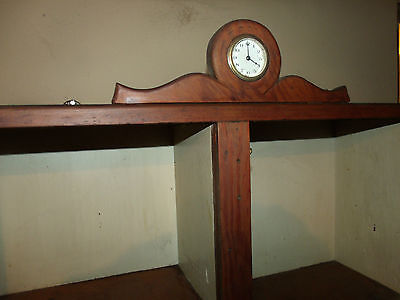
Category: cabinet